John Young (agricultural reformer)

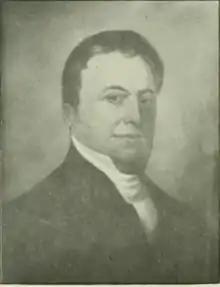
John Young (1773-1837)

John Young (September 1, 1773 – October 6, 1837) was a Scottish-born merchant, author, agronomist, and agricultural reformer in Nova Scotia. He represented Sydney County in the Nova Scotia House of Assembly from 1824 to 1837. He supported the Royal Acadian School.